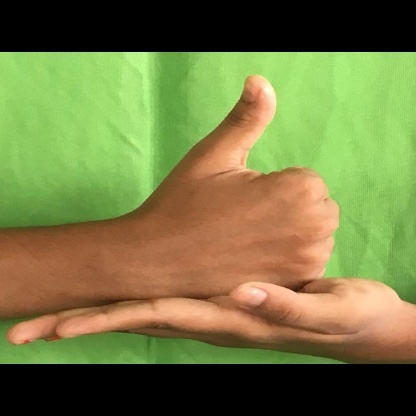
Mudra: Shivalinga